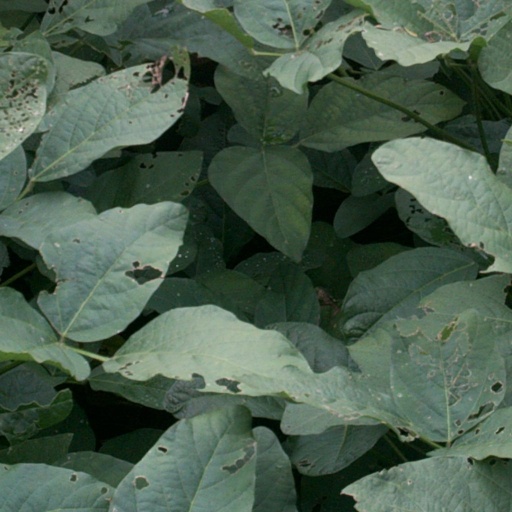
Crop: soybean